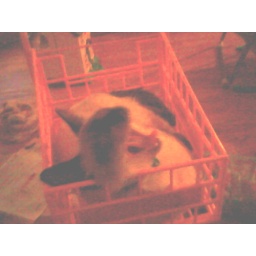
Cat sleeping in a pink shopping cart.